Stone town of Kuklica

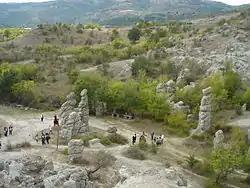
The site of the "Stone wedding" in Kuklica

There are two main legends surrounding the formation of the strange stone pillars in Kuklica. The most famous legend is that of a man who could not decide which of two women he should marry. So, the man planned to marry each woman on the same day at different times. When the first wedding was in progress, the woman to marry the man second went to see who was getting married on the same day as she. When she saw her future husband marrying another woman, she cursed all in attendance at the wedding and turned them into stone.